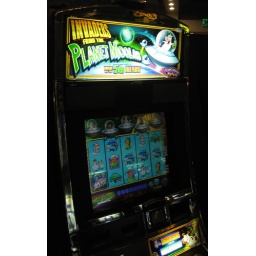
Yes, that's a cow in a flying saucer. Just when I think I've seen the weirdest slot machine art...